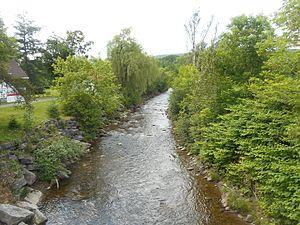
La rivière aux Chiens sert de limite entre Beaupré et Château-Richer. Vue du pont de la route 360, regardant vers l'amont (le nord-ouest)
La Rivière aux Chiens coule vers le sud, sur la rive nord du fleuve Saint-Laurent, dans les municipalités de Beaupré et de Château-Richer, dans la municipalité régionale de comté de La Côte-de-Beaupré dans la région administrative de la Capitale-Nationale, dans la province de Québec, au Canada. Elle se jette dans le fleuve Saint-Laurent à Beaupré.